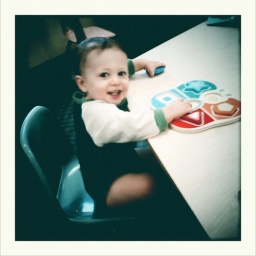
sittin in a chair like a big boy